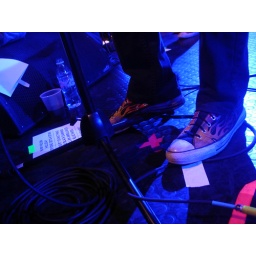
Albert's shoes in blue light